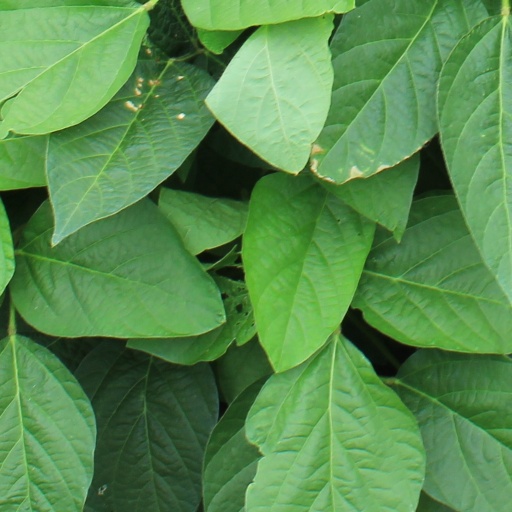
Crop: soybean